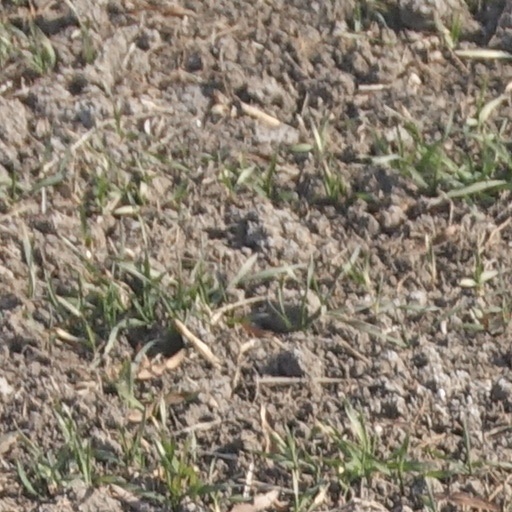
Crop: wheat